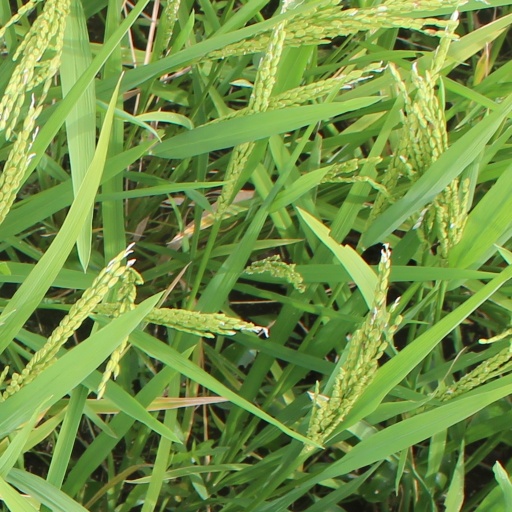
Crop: rice